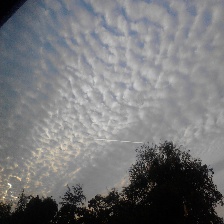
Cloud type: Cirroculumulus